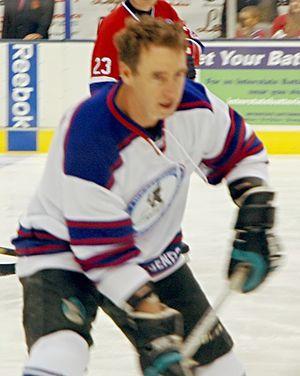
Wayne Douglas Gretzky, O.C., est un joueur professionnel canadien de hockey sur glace qui possède aussi la nationalité américaine. Il joue l'essentiel de sa carrière professionnelle dans la Ligue nationale de hockey et est généralement considéré comme le meilleur joueur de l'histoire du hockey sur glace. Portant le numéro 99 durant sa carrière, il est le seul joueur dont le numéro est retiré pour l'ensemble des équipes de la Ligue nationale de hockey. Il détient la majorité des records de la LNH que ce soit au niveau des buts, des passes, des points, du nombre de tours du chapeau mais également de l'ensemble des trophées gagnés tout au long de sa carrière. En vingt ans dans la LNH, il totalise 2 857 points dont 894 buts. Sur l'ensemble de sa carrière en saison régulière, il connaît une moyenne de 1,92 point par match.
Bernard Irvine Nicholls est un joueur professionnel de hockey sur glace. Dans sa carrière, il a joué 1 127 matchs dans la ligue majeure de hockey sur glace d’Amérique du Nord, la Ligue nationale de hockey.
Les Kings de Los Angeles sont une équipe professionnelle de hockey sur glace de la Ligue nationale de hockey fondée en 1967, situé à Los Angeles, en Californie. L'équipe évolue dans la Division Pacifique au sein de l'Association de l'Ouest).